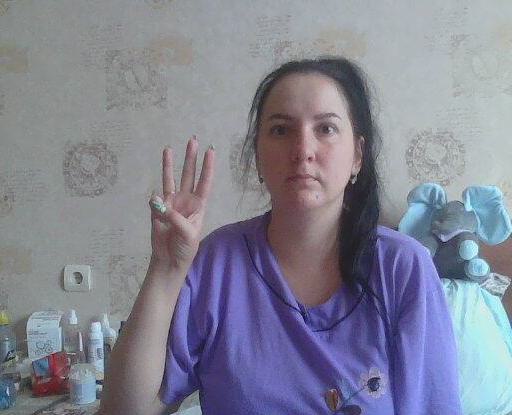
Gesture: three